Gerrit de Wet

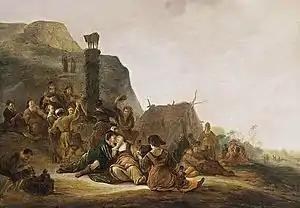
"The Adoration of the Golden Calf"

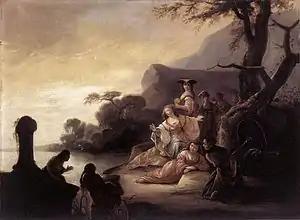
"Finding of Moses in the Nile", 1650, now in the Ons' Lieve Heer op Solder museum

Gerrit de Wet (1616, Amsterdam? – 1674, Leiden), sometimes called De Wett, Düwett, De Weth, or De Weet, was a Dutch painter.